JCDecaux

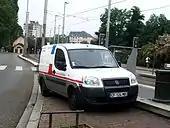
JCDecaux van in France

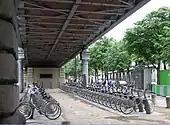
Vélib' bicycle hire station at Sèvres – Lecourbe (Paris Métro)

In January 2022, JCDecaux reported its 2021 revenue as $3.06 billion, an increase of 18.7%, which was perceived as an indication that the out-of-home market had recovered from the disruption caused by the COVID-19 pandemic restrictions of the previous years.